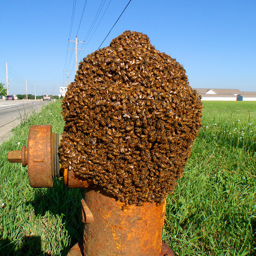
A fire hydrant covered in lots of bees in a green field.
a fire hydrant covered in bugs on the side of a road
The rusted fire hydrant is covered with a bee hive.
Rusted fire hydrant covered with bees in grass near road.
a fir hydrant covered with hundreds of bees.